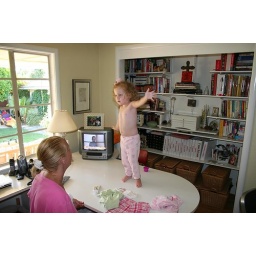
Enamored with herself in the mirror on the wall over my desk :)